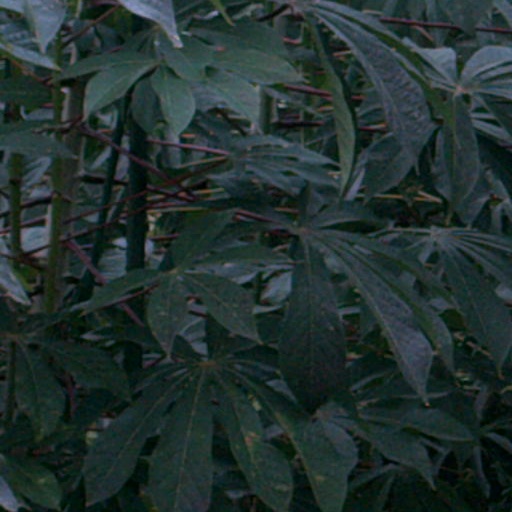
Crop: cassava